John D. Ford

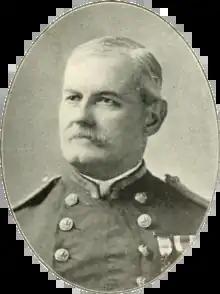
Ford as a Navy commander circa 1902

Rear Admiral John Donaldson Ford (19 May 1840 – 17 April 1918) was an officer in the United States Navy during the American Civil War and the Spanish–American War.